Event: Nepal Earthquake
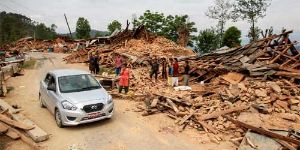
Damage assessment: damage